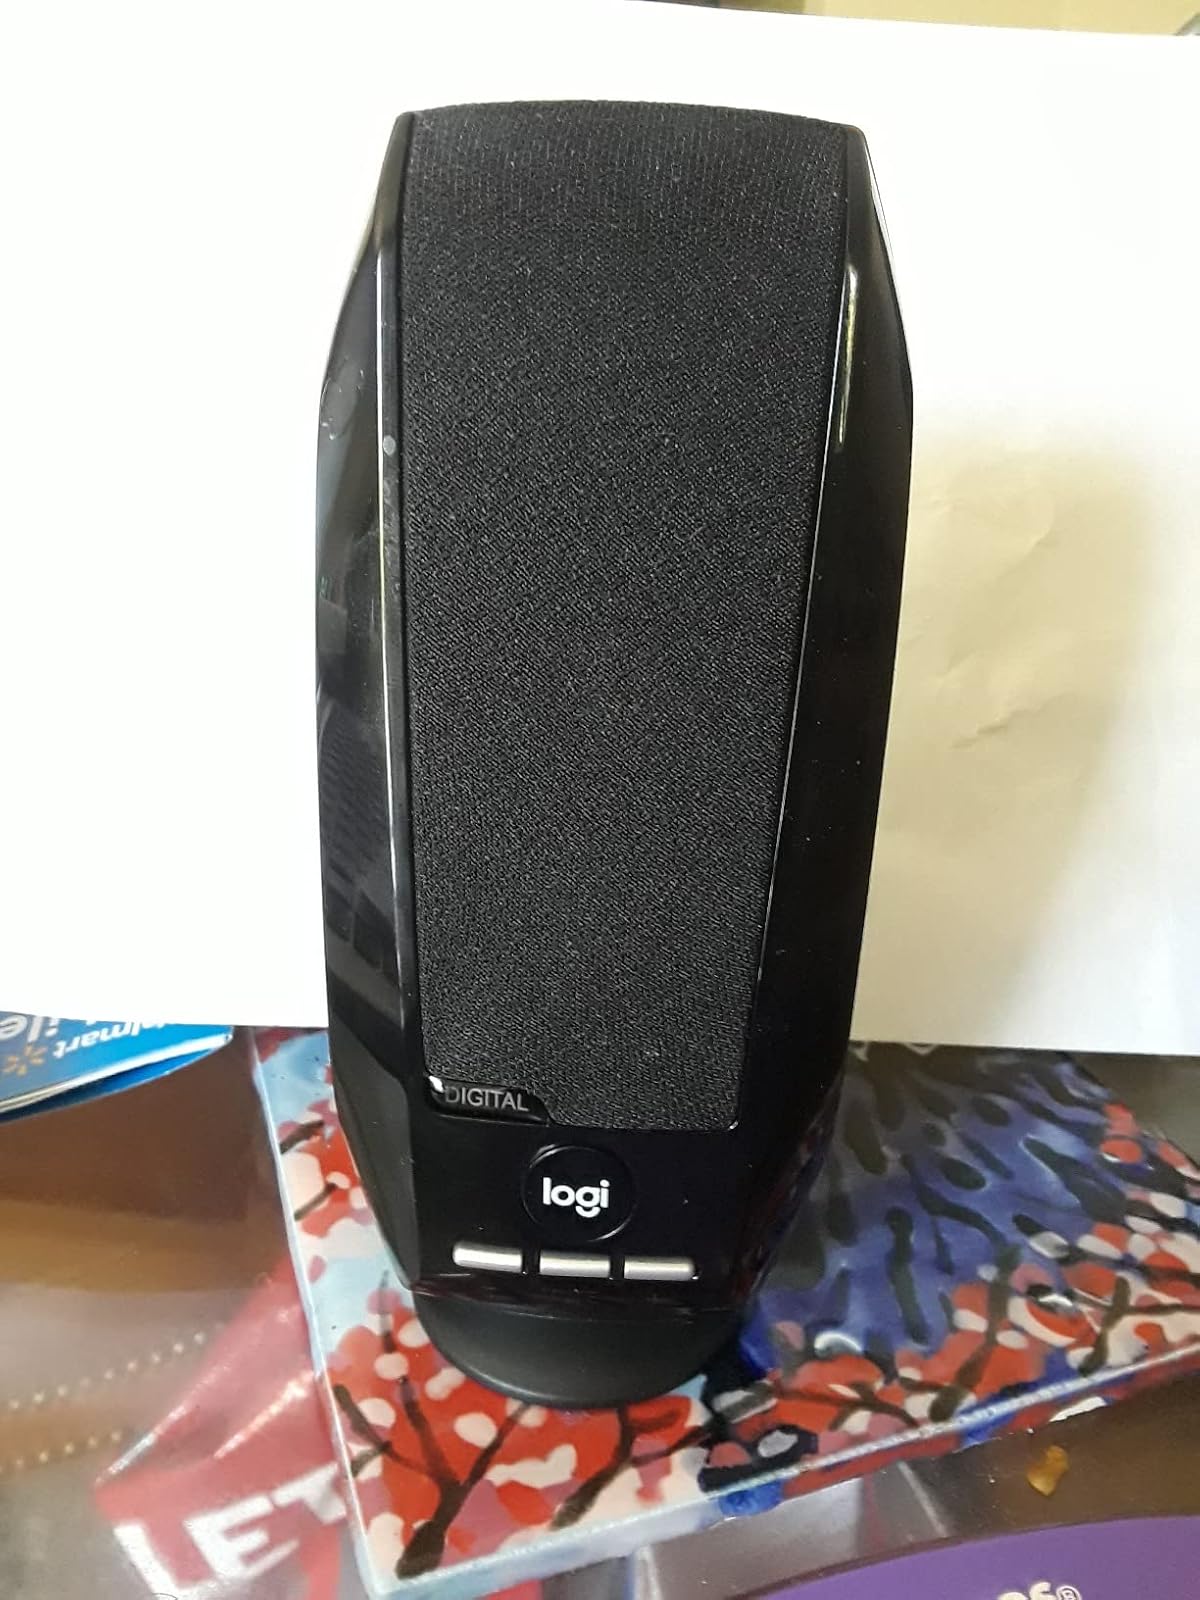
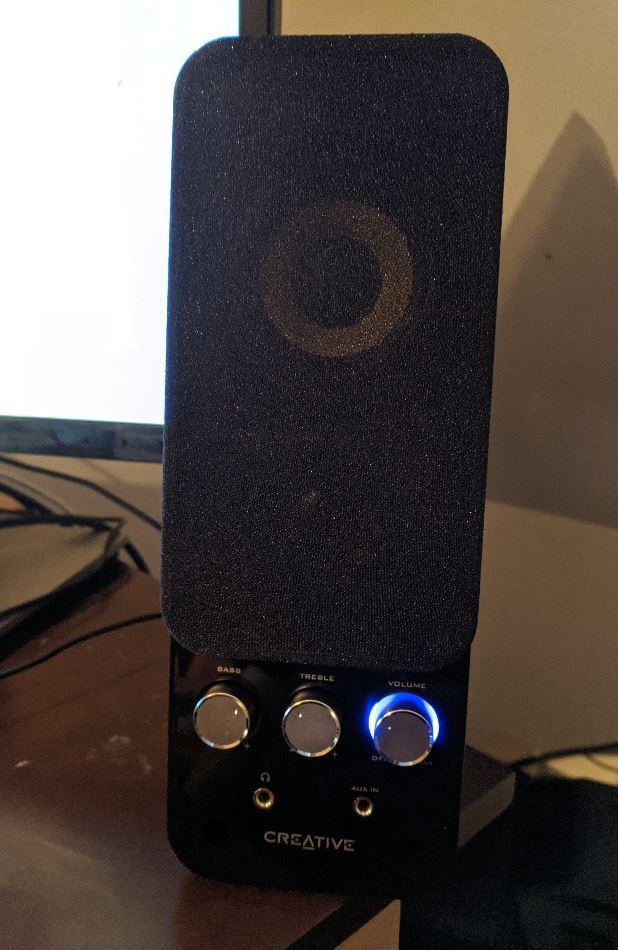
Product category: speaker
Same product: no